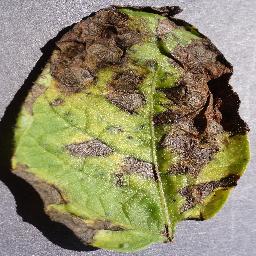
Label: Potato___Early_blight